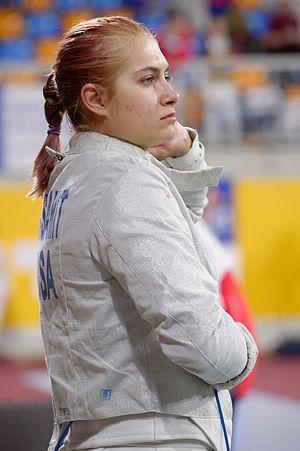
L'Américaine Monica Aksamit aux qualifications de la Coupe du monde de sabre féminin d'Orléans 2015-2016.
Monica Aksamit est une escrimeuse américaine née le 18 février 1990 à New York. Elle a remporté la médaille de bronze du sabre féminin par équipes aux Jeux olympiques d'été de 2016 à Rio de Janeiro.